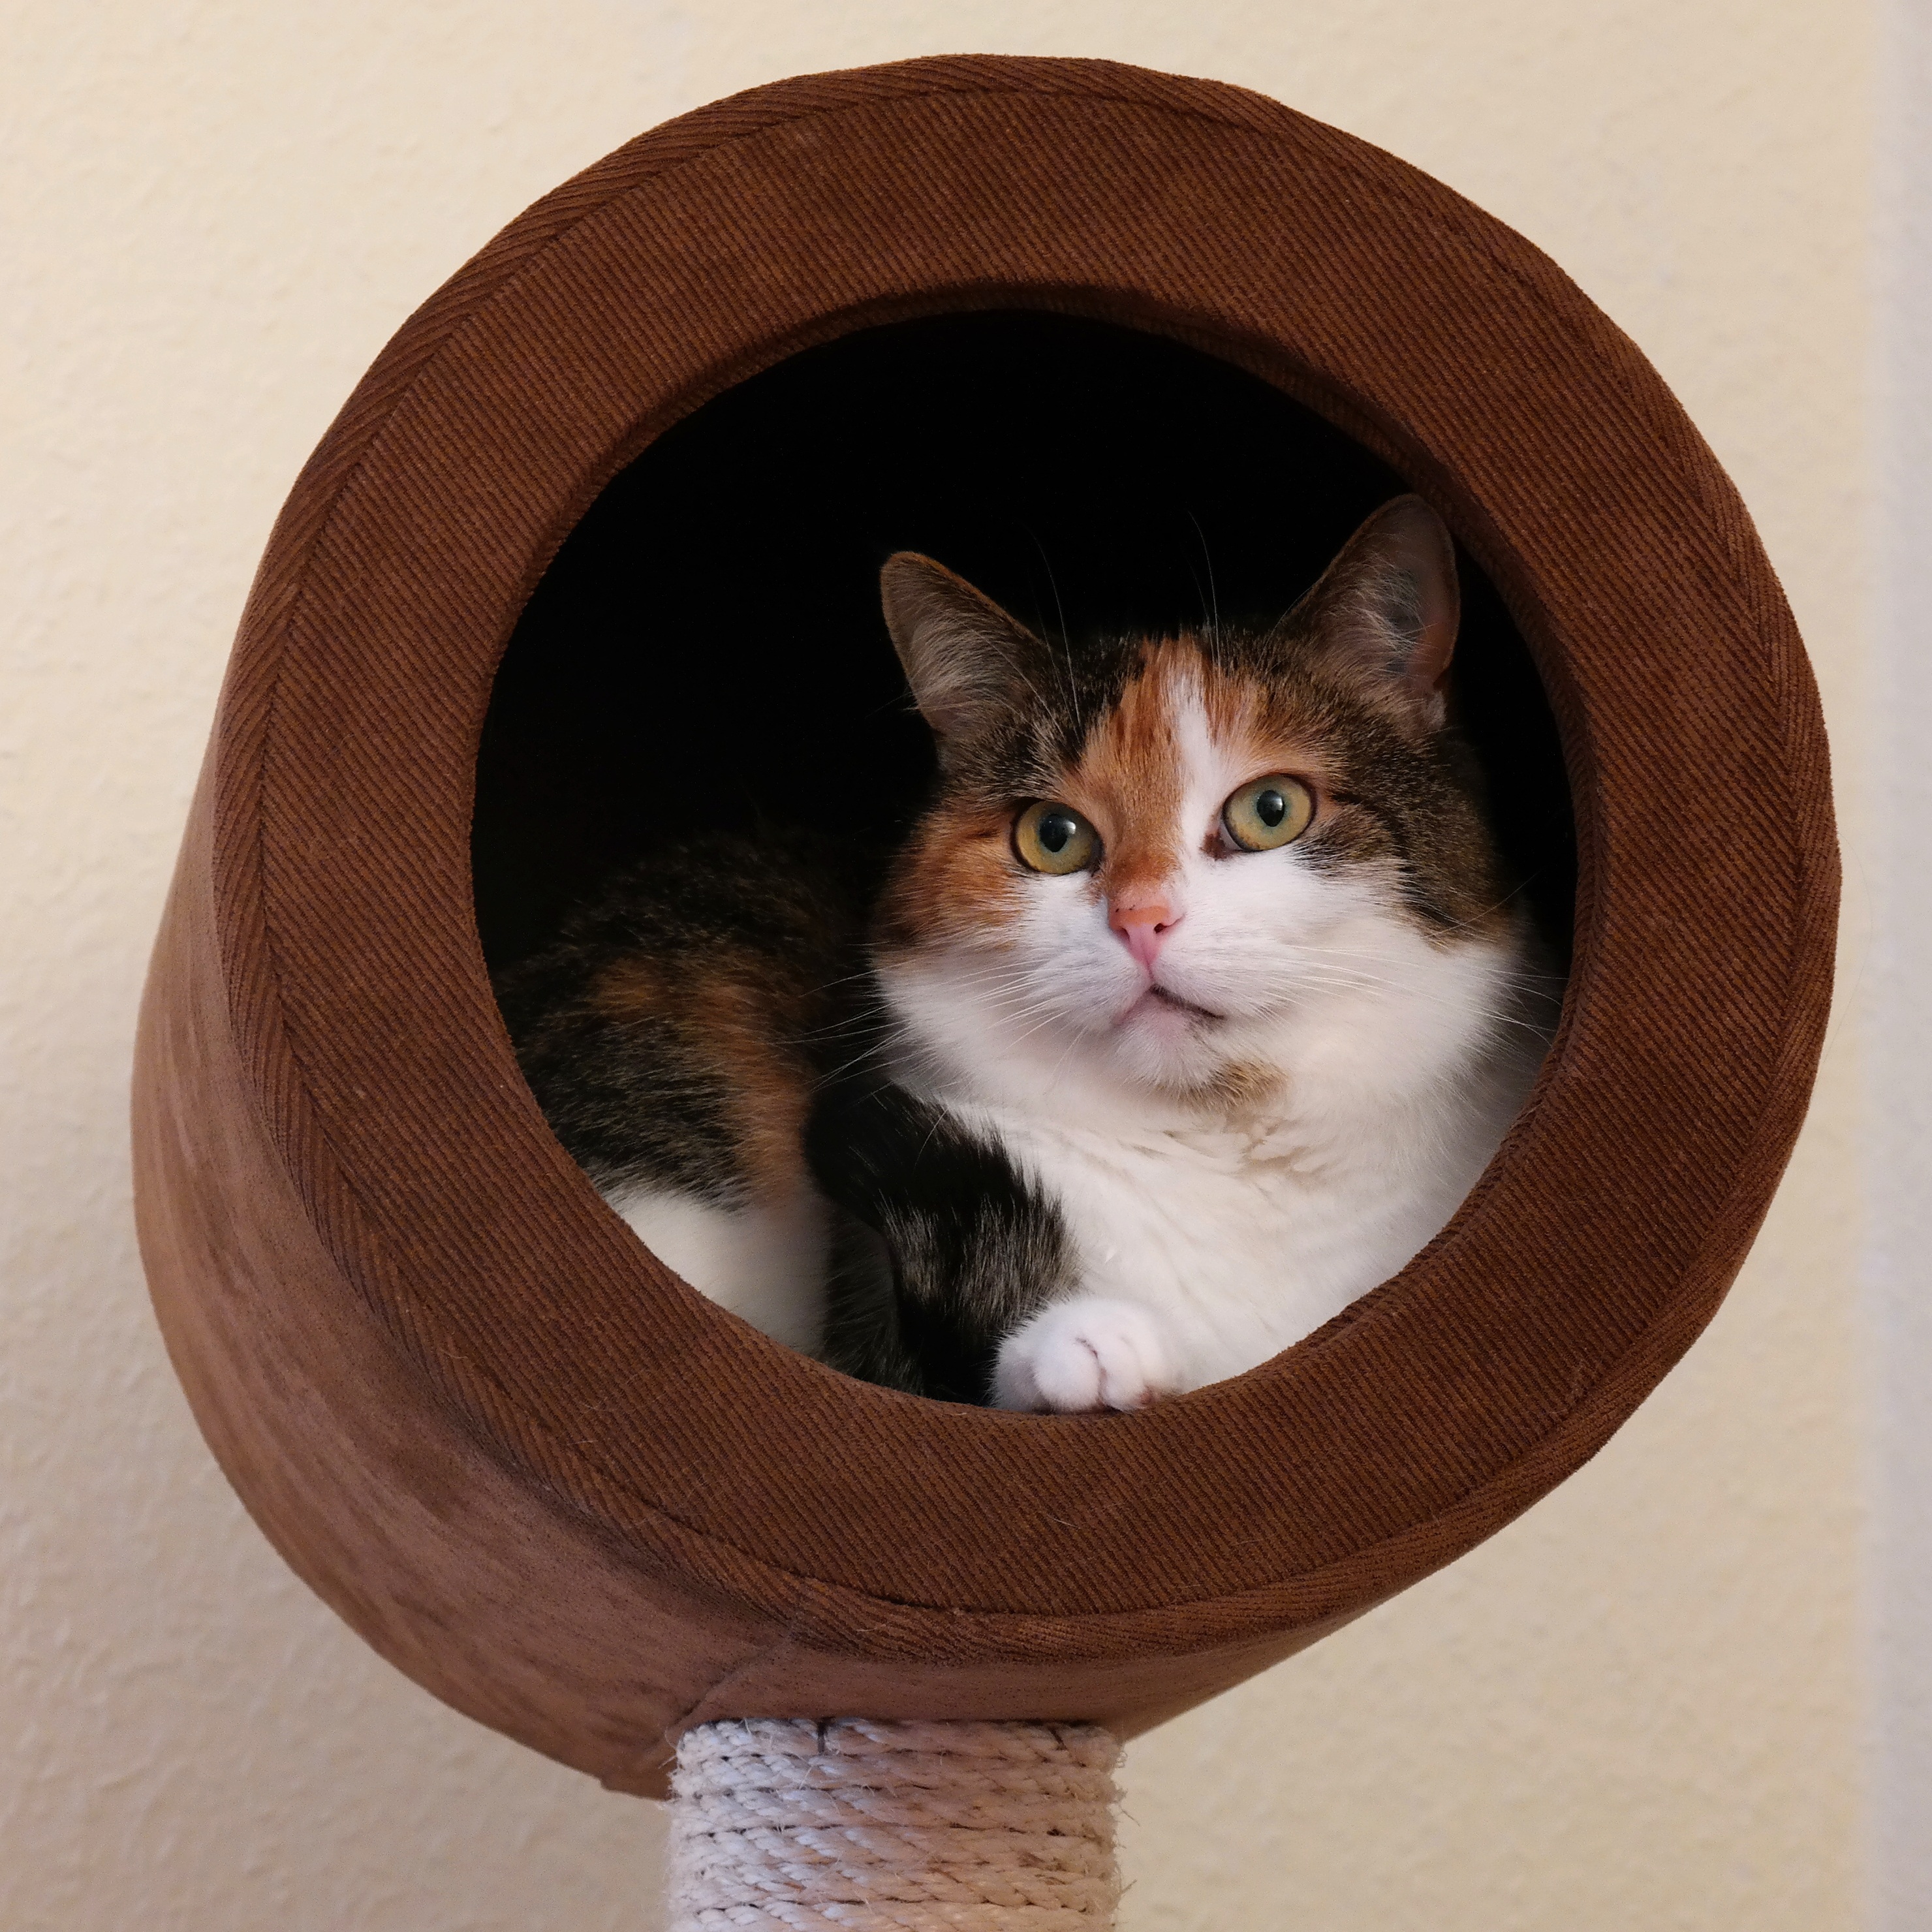
animal, pet, cave, portrait, cat, mammal, close, face, eyes, whiskers, adidas, head, mieze, attention, domestic cat, animal portrait, lucky cat, vigilant, kratzbaum, small to medium sized cats, cat like mammal